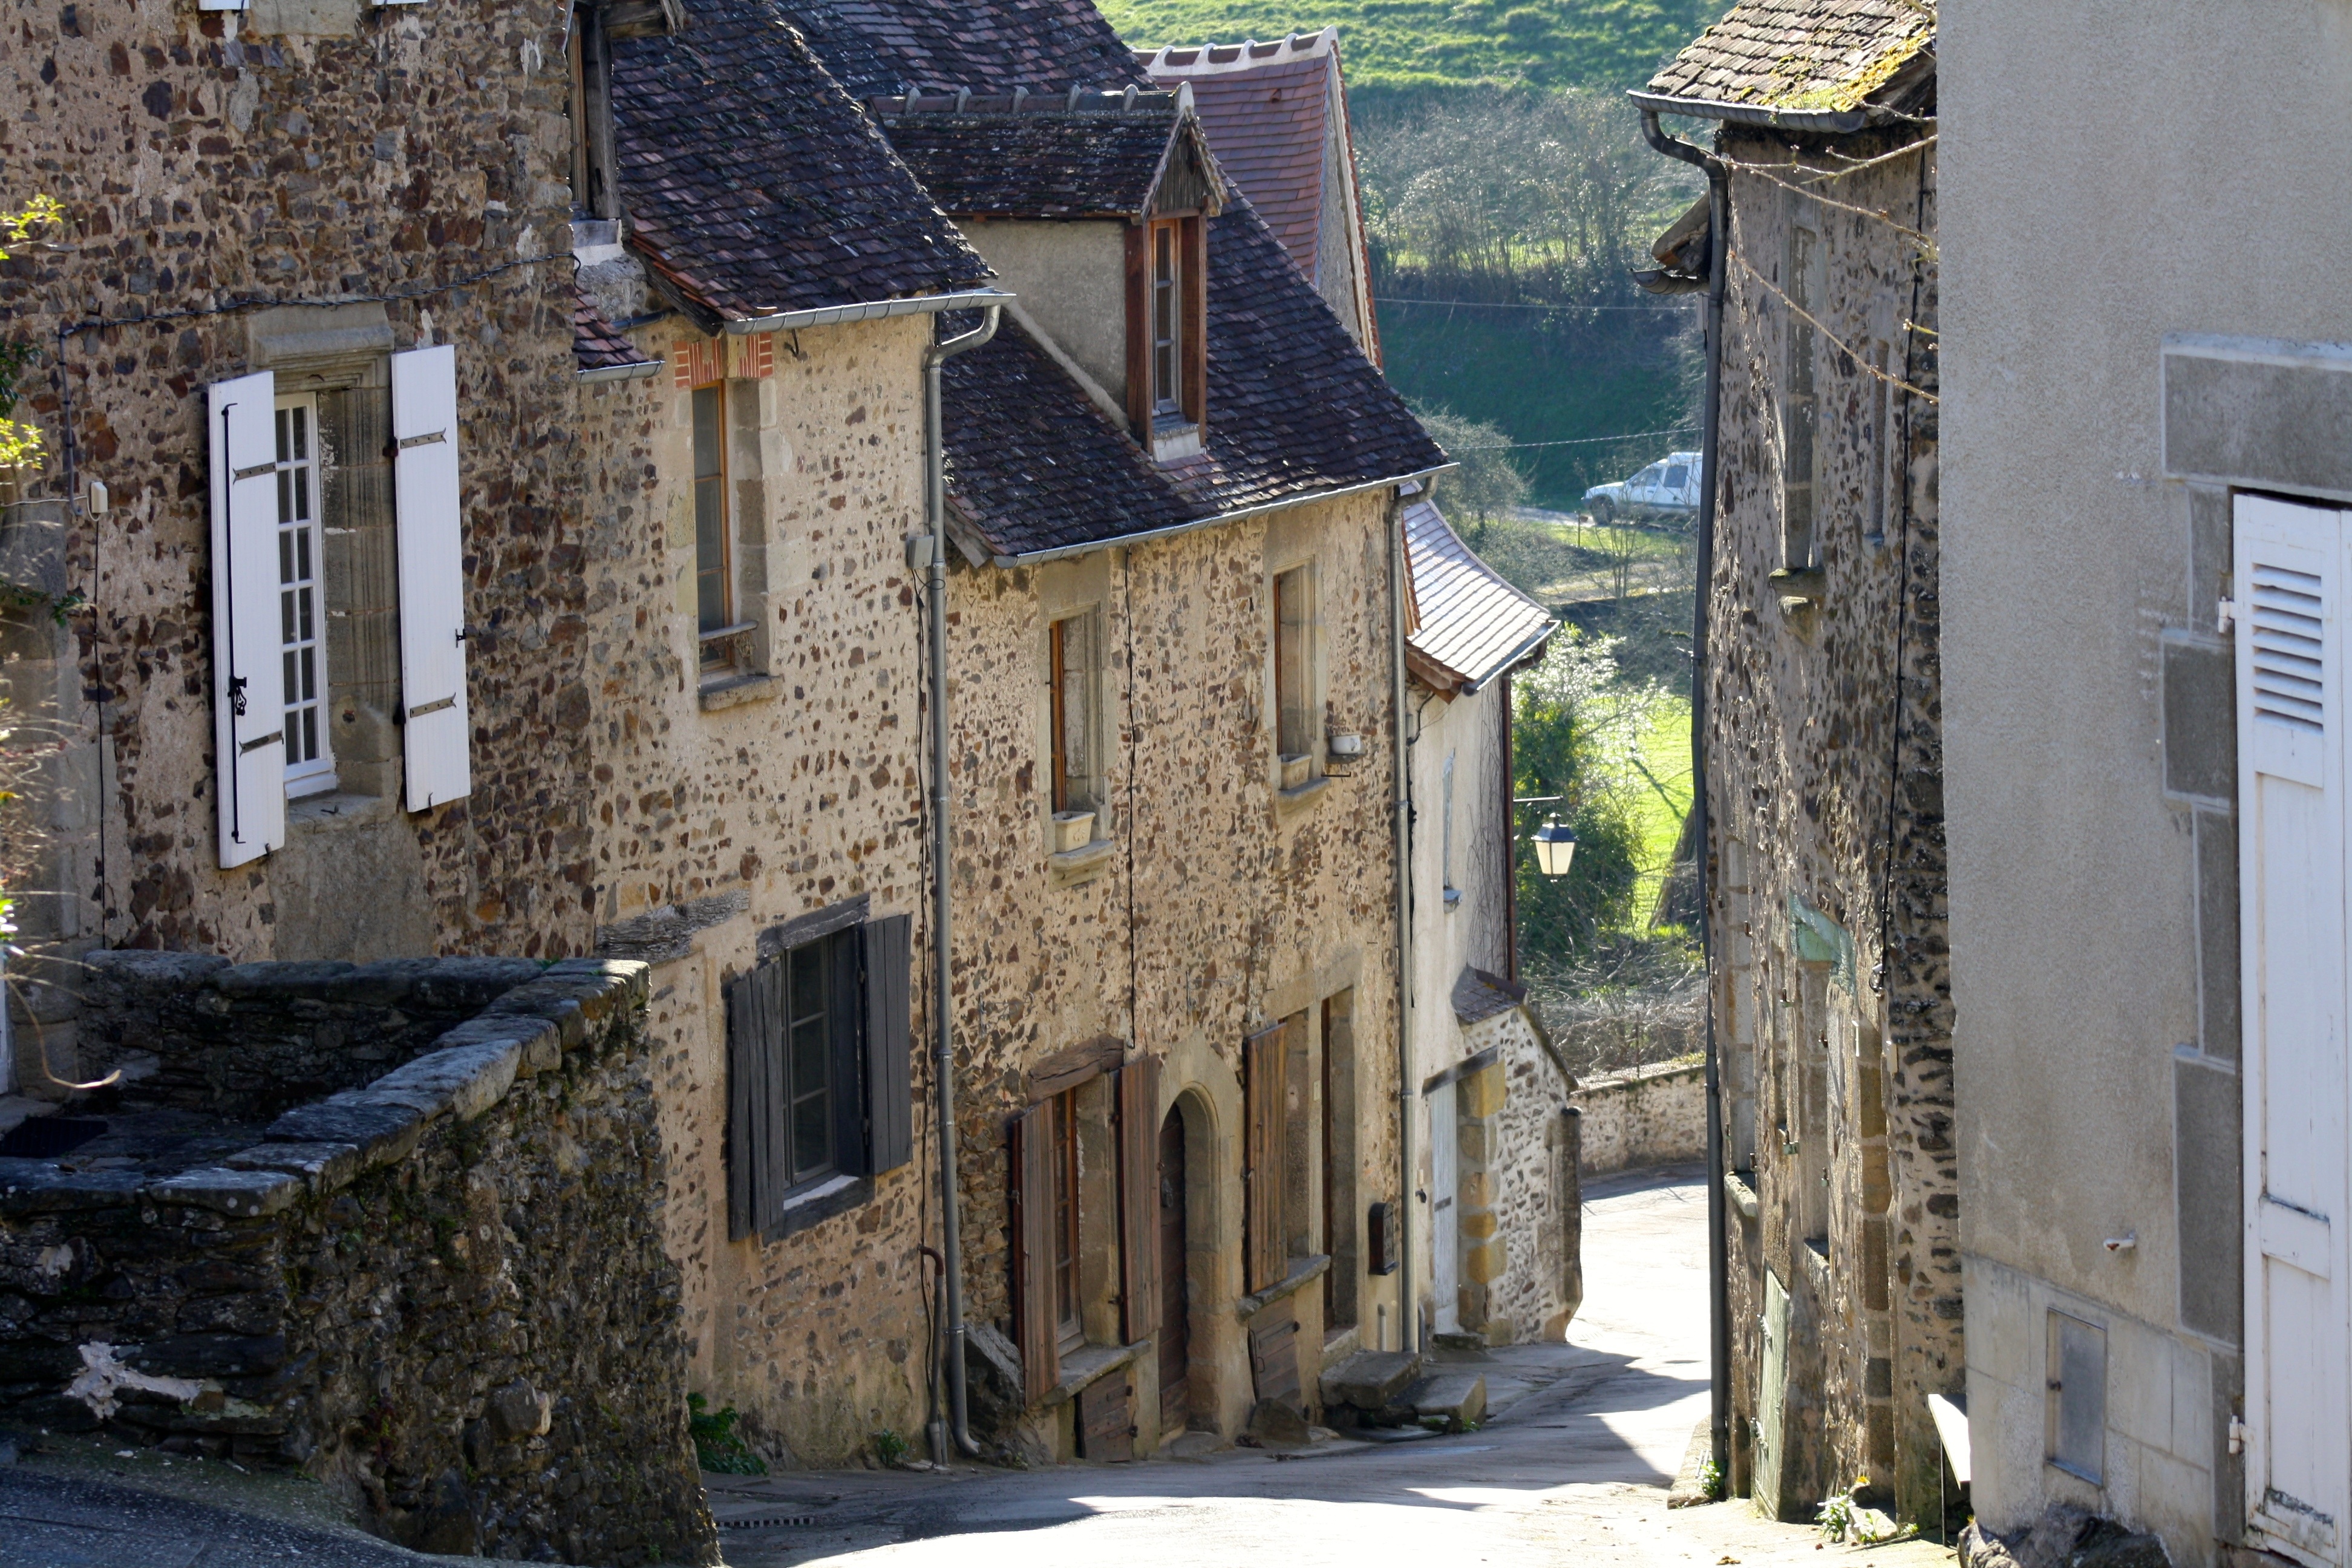
street, berry, house, town, alley, home, wall, village, france, cottage, facade, property, estate, neighbourhood, residential area, human settlement, steep street, medieval street angles sur l anglin, ancient houses berry france, old french cottages